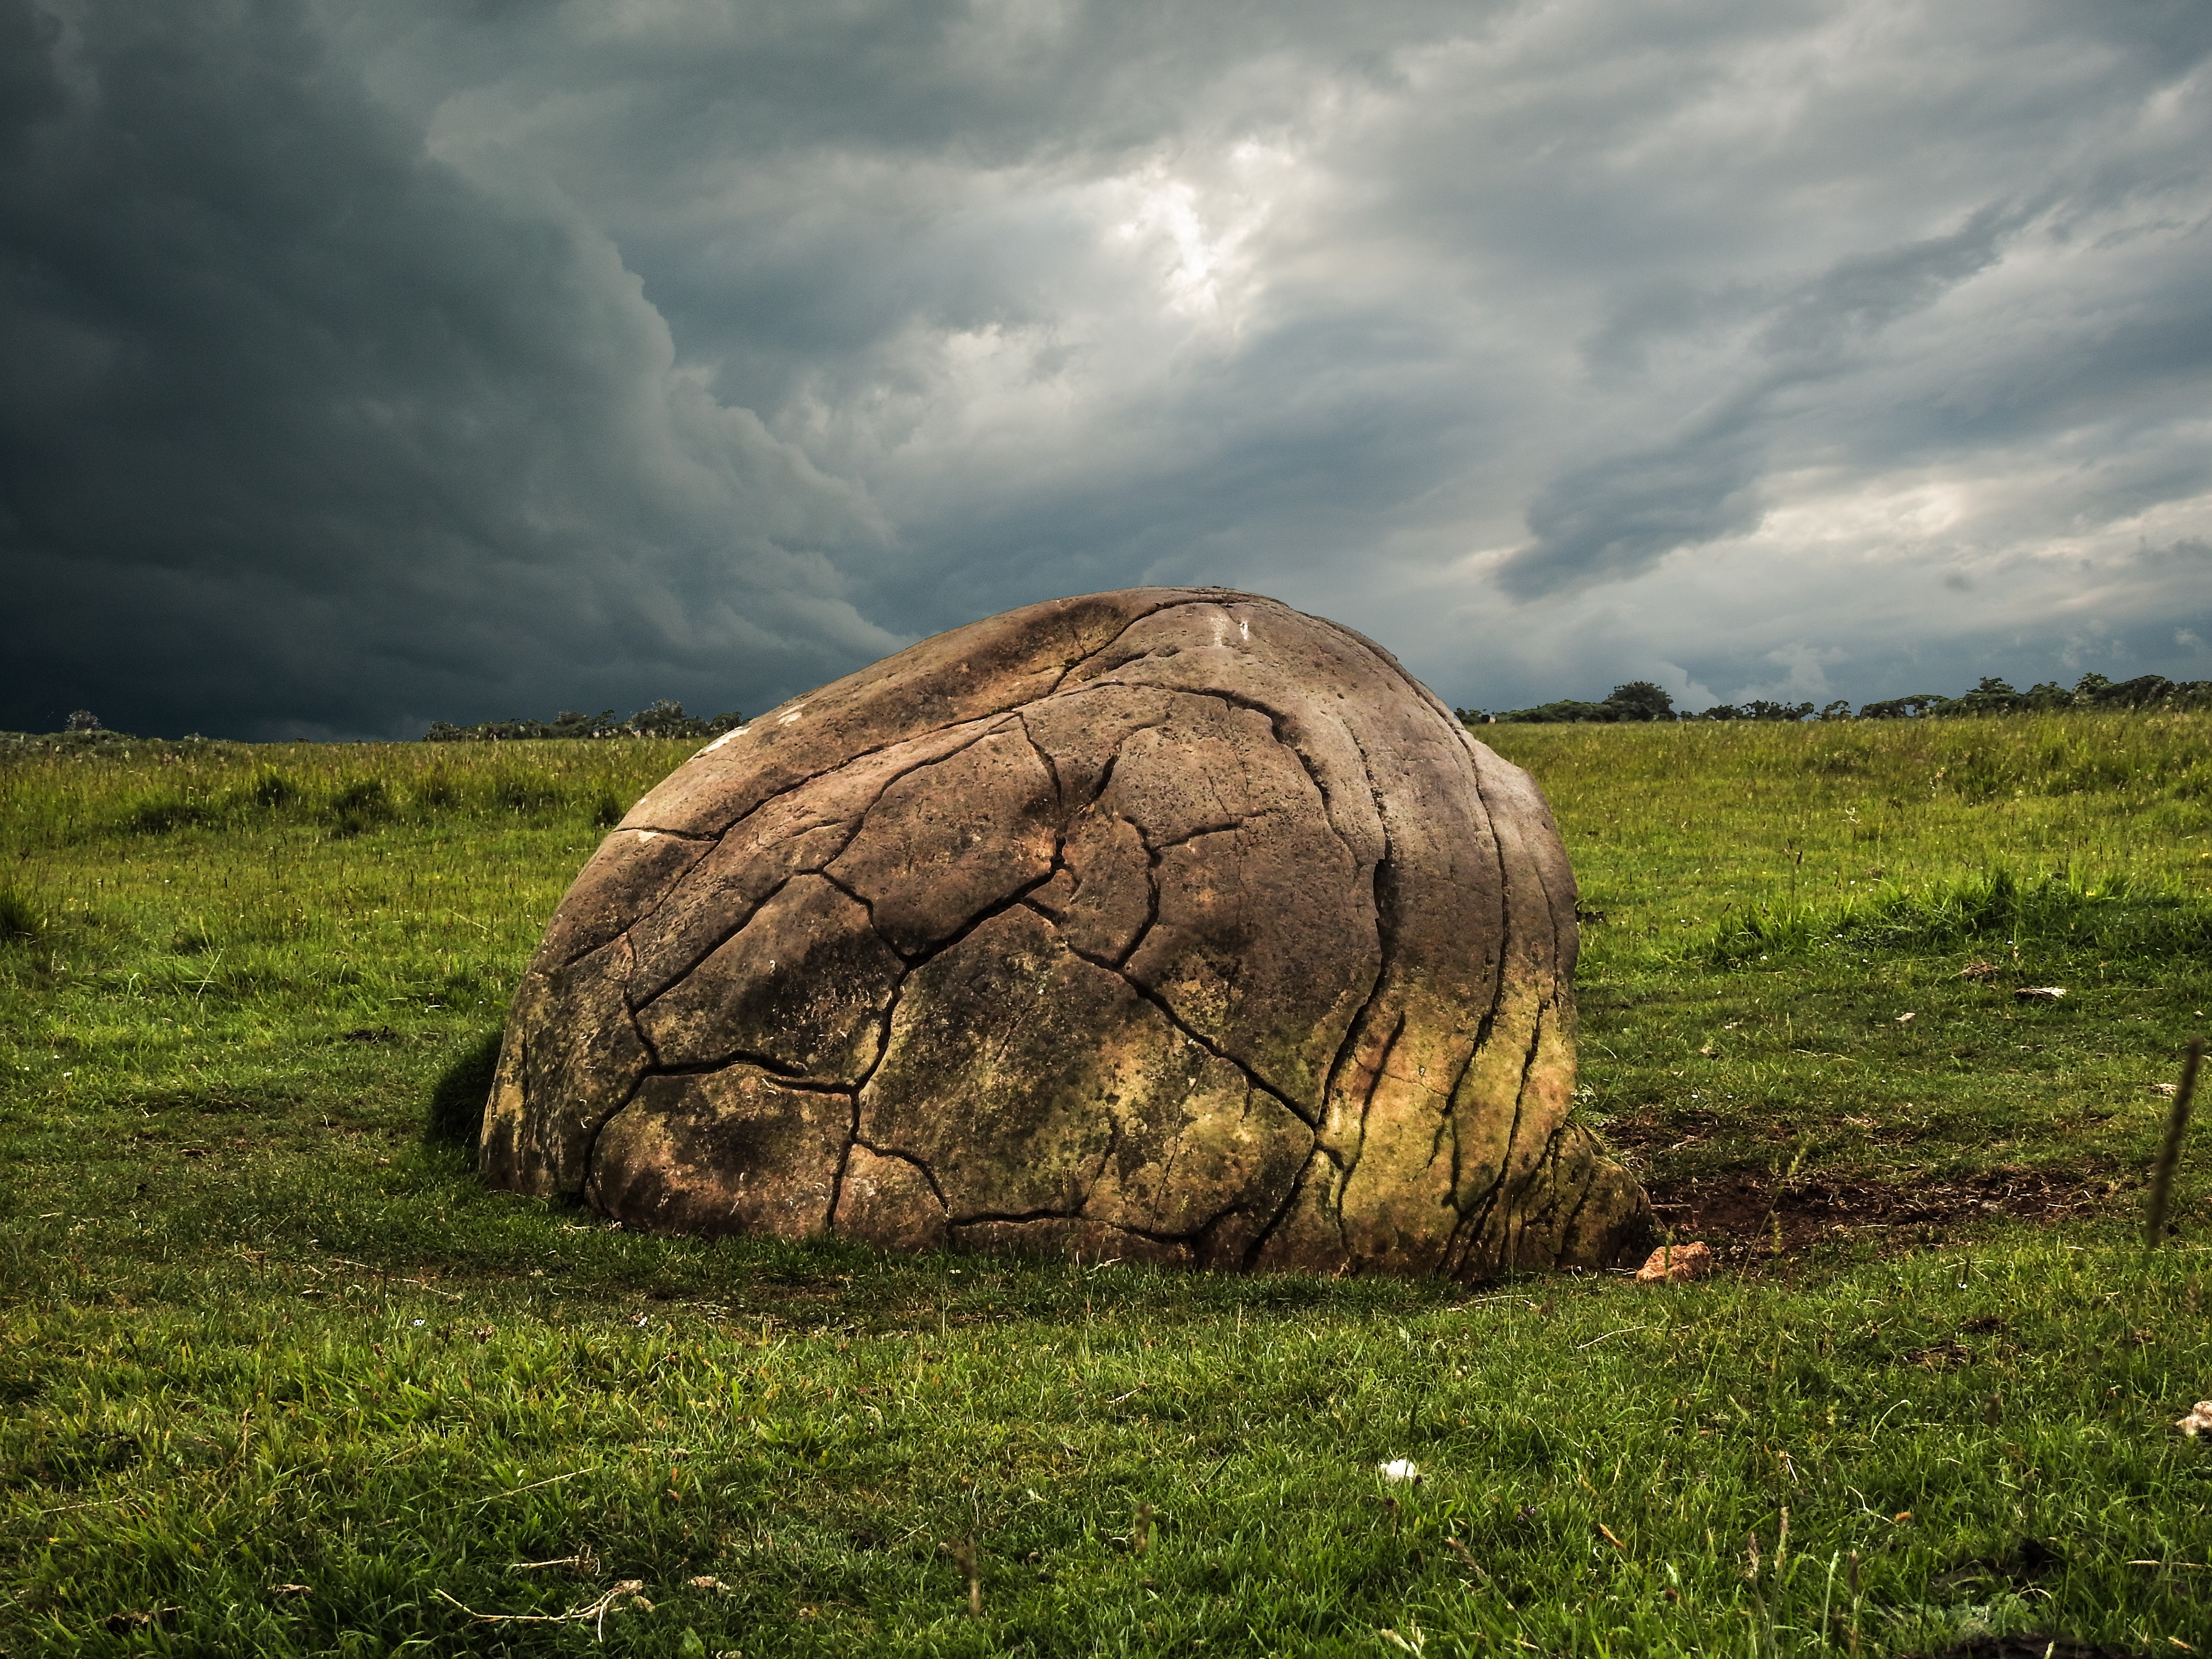
landscape, tree, nature, grass, rock, mountain, sky, field, meadow, prairie, hill, wildlife, pasture, soil, savanna, plain, clouds, grassland, rural area